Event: Nepal Earthquake
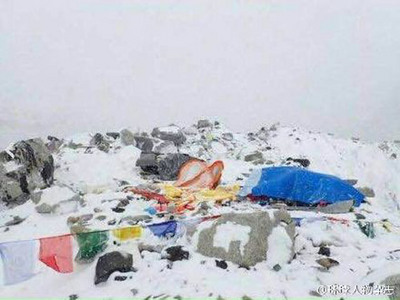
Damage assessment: no_damage